Fabrizio De Magistris

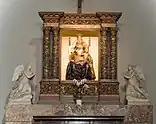
One of De Magistris most famous works, the Statue of La Madonna dell’aiuto

Fabrizio De Magistris (fl. 1595-1602) was an Italian sculptor active in Lombardy between 1595 and 1602.